George's Dock Building

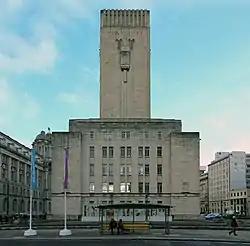
Viewed from the south side from Mann Island in 2017

George's Dock Building is a Grade II listed building in Liverpool, England. It is located at the Pier Head on the city's waterfront. It is part of Liverpool's former UNESCO designated World Heritage Maritime Mercantile City.